Richard Wright (author)

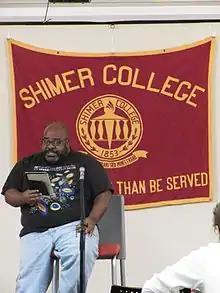
Banned Books Week reading of "Black Boy" at Shimer College in 2013

On November 28, 1960, Wright went to the Eugène Gibez clinic in Paris for a periodic check-up of his amoebic dysentery condition. He died in the clinic that night of sudden heart failure. He was 52. He was interred in Père Lachaise Cemetery. Wright's daughter Julia, and his close friend and fellow expatriate Ollie Harrington, were both suspicious of the circumstances of Wright's death and alleged that the author may have been murdered by the U.S. government.